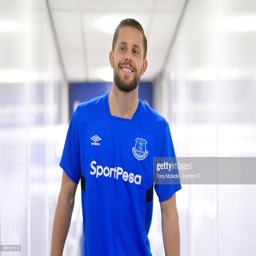
football player poses for a photo inside the players tunnel .